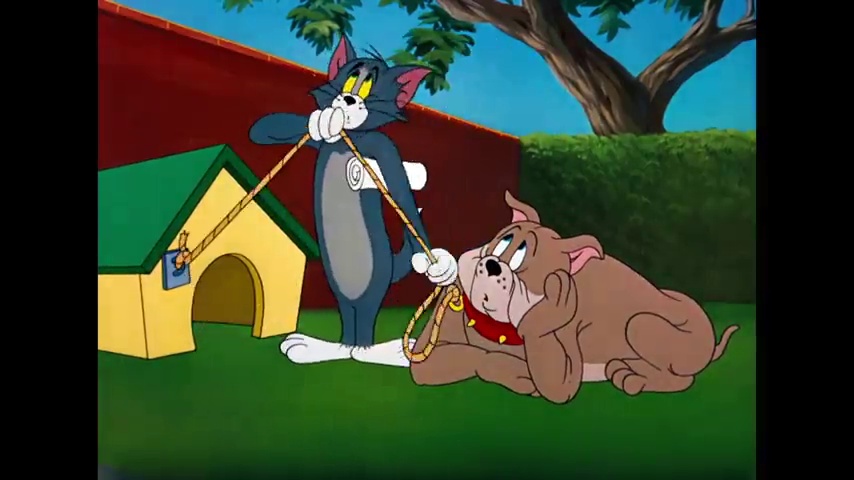
Portrait style: Cartoon Portrait